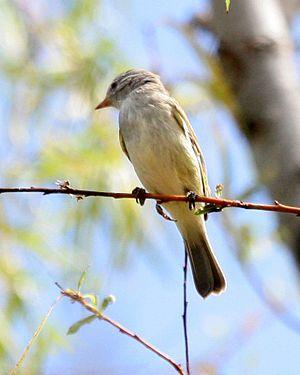
Le Tyranneau passegris est une espèce d'oiseaux de la famille des tyrannidés.
Le genre Camptostoma regroupe deux espèces de tout petits passereaux de la famille des Tyrannidae. Ils vivent en Amérique tropicale et subtropicale depuis l'extrême sud des États-Unis jusqu'au Paraguay, Bolivie et Argentine. Les deux espèces sont très semblables au point qu'on avait cru qu'il s'agissait d'une espèce unique mais on a pu constater qu'au Costa Rica, les deux espèces cohabitent sans s'hybrider.